Ochetellus

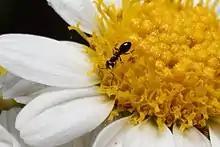
"Ochetellus" worker visiting a flower

Workers form foraging columns in search of food. They forage into buildings, eucalyptus trees, ground areas or on low vegetation. Workers are both diurnal and nocturnal, but they are not active throughout any 24-hour period. Low activity occurs during clear sunny days; however, colonies are extremely active shortly after rain.